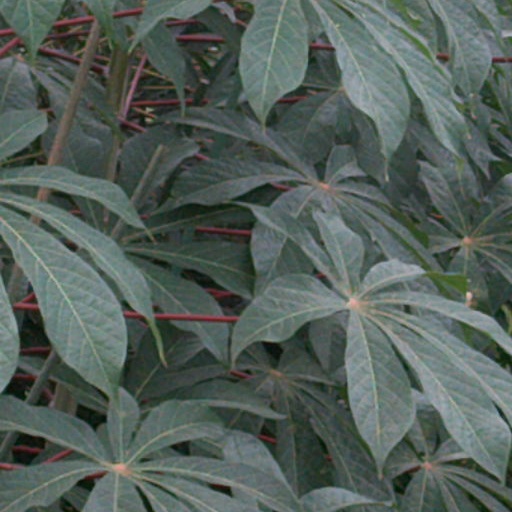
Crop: cassava